Diplura

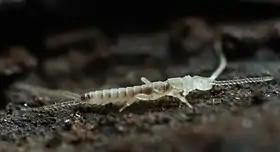
A dipluran of the family Campodeidae

Diplurans are typically long, with most falling between . However, some species of "Japyx" may reach . They have no eyes and, apart from the darkened cerci in some species, they are unpigmented. Diplurans have long antennae with 10 or more bead-like segments projecting forward from the head. The abdomens of diplurans bear eversible vesicles, which seem to absorb moisture from the environment and help with the animal's water balance. The body segments themselves may display several types of setae, or scales and setae.